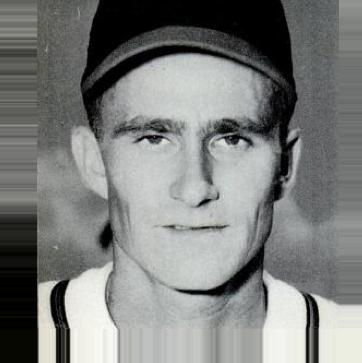
Age: 27